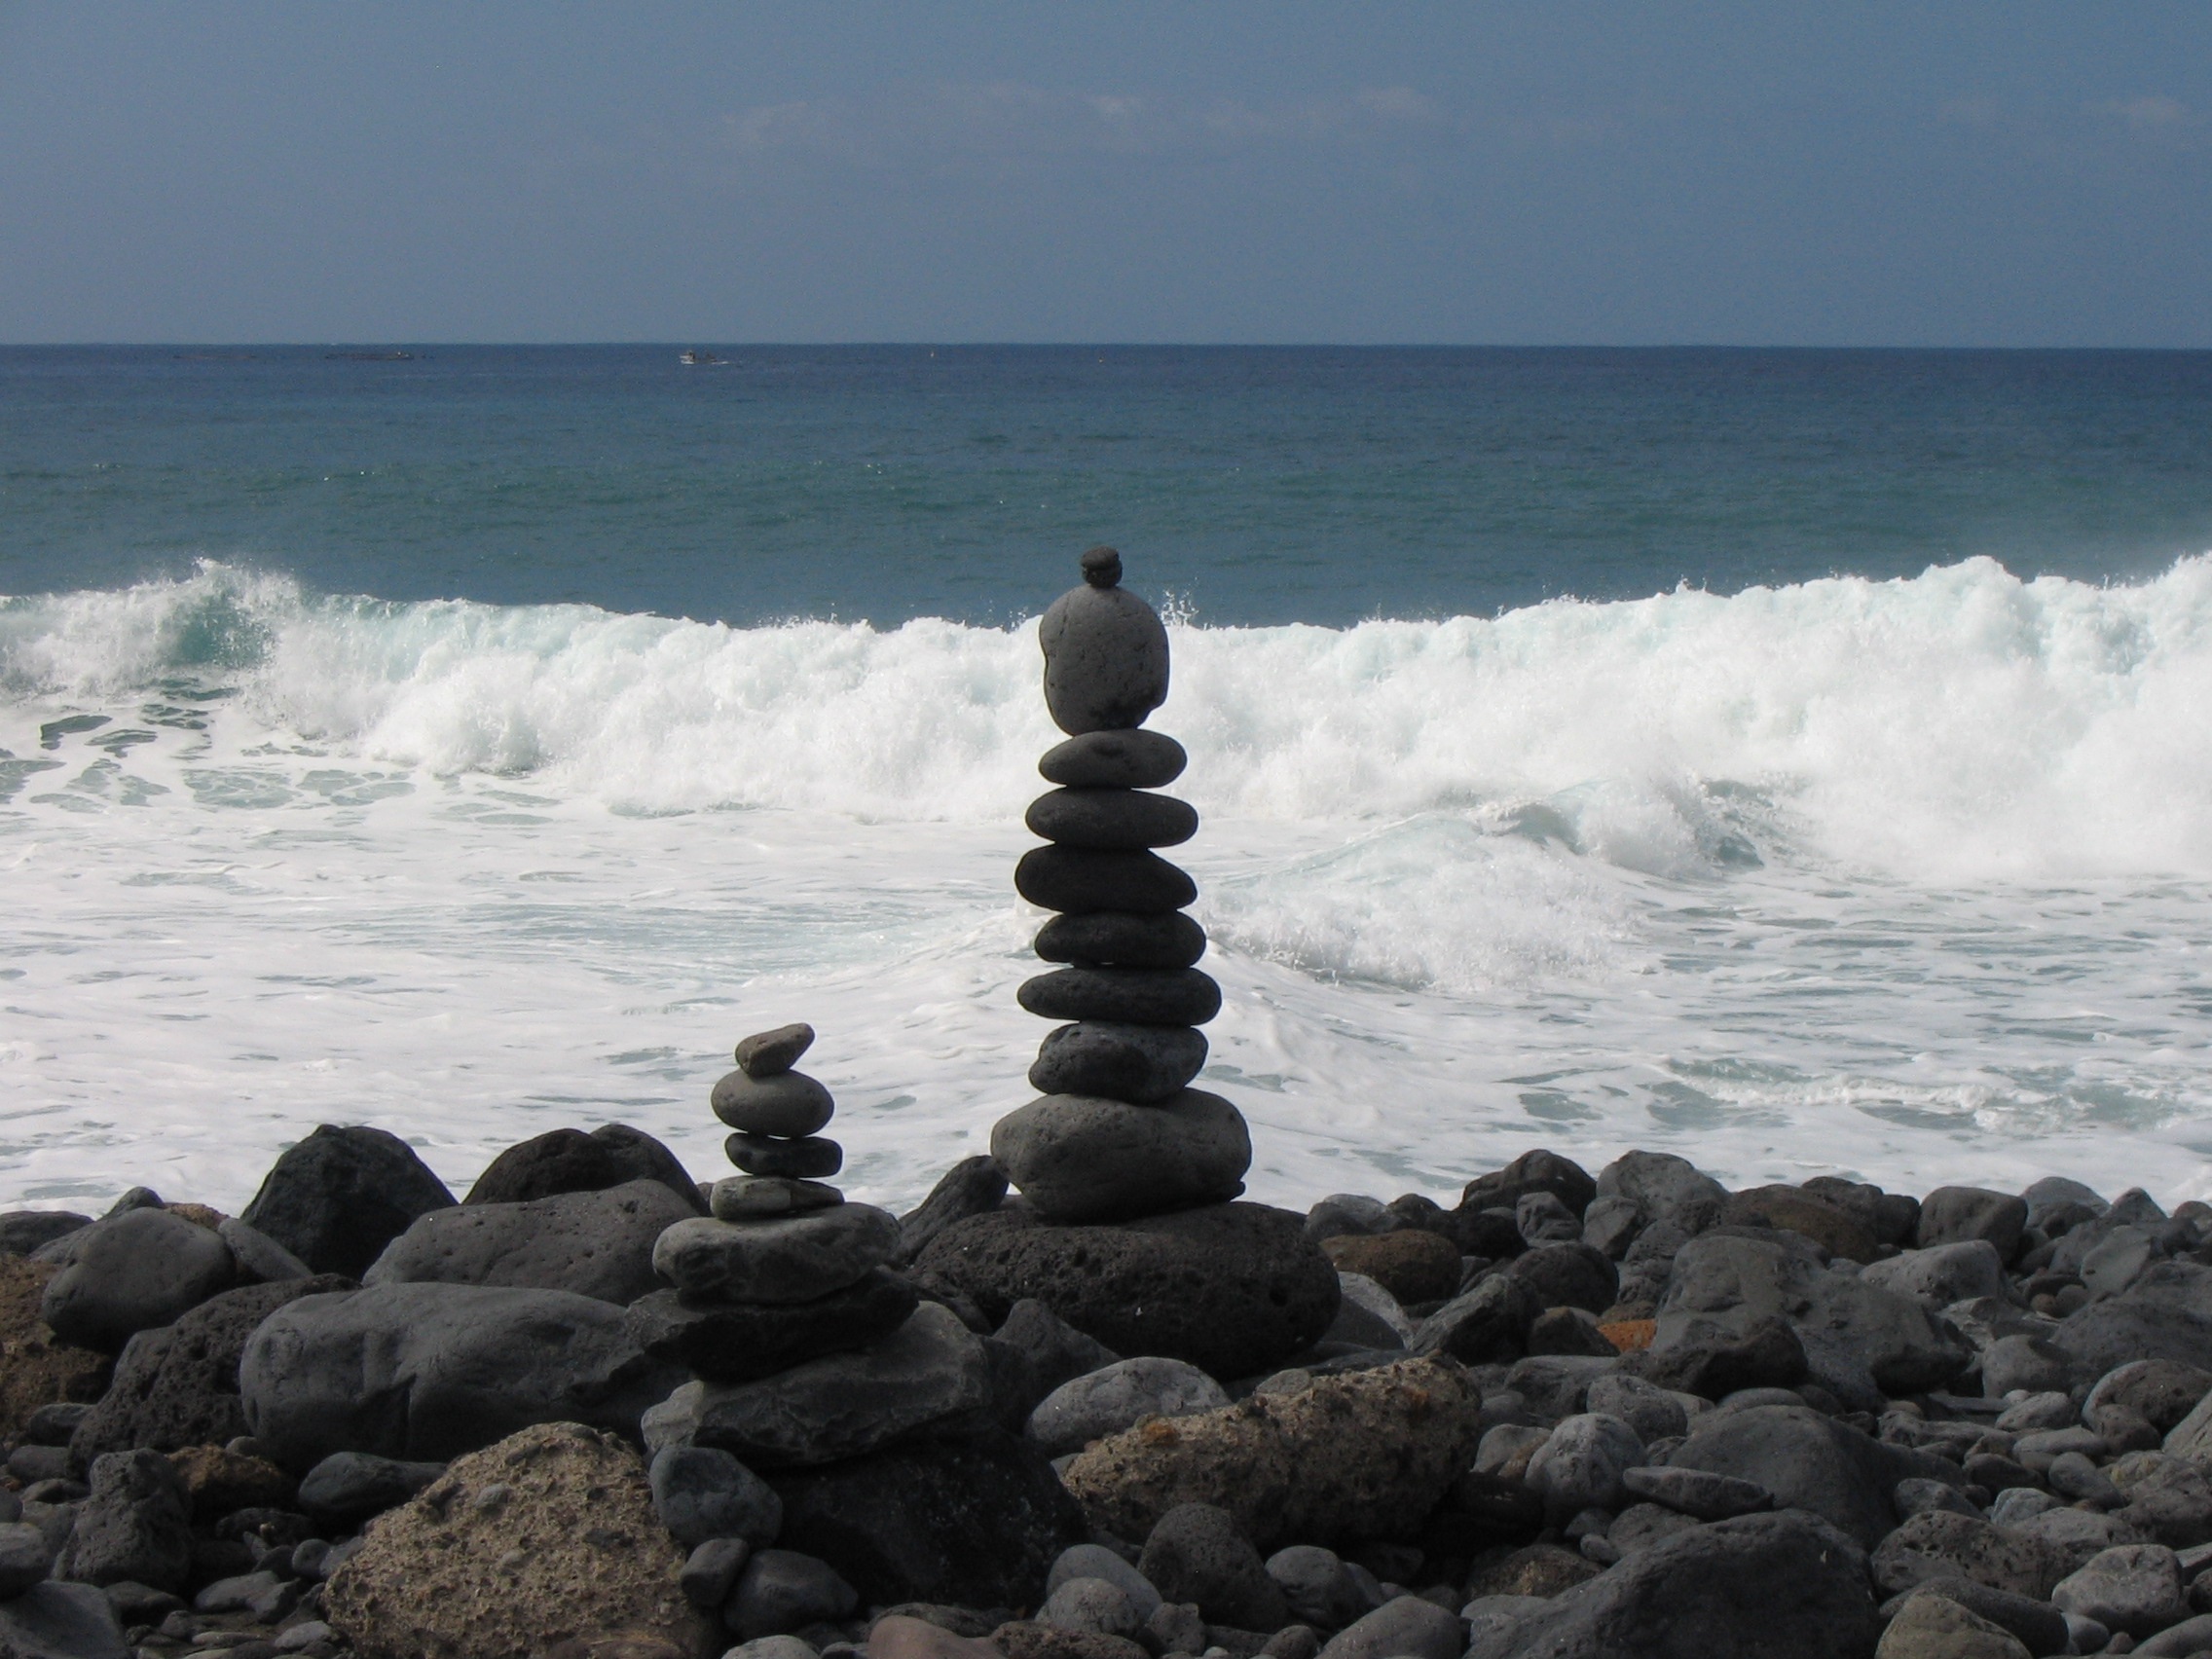
beach, sea, coast, sand, rock, ocean, horizon, shore, wave, vacation, bay, terrain, material, body of water, tenerife, breakwater, cape, pebble beach, wind wave, stenstaplar